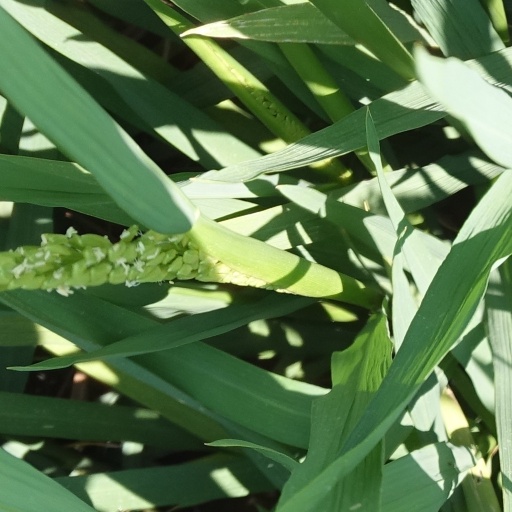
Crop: rice